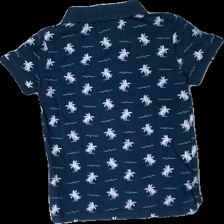
View: back
Type: Shirt
Category: Children
Brand: Not in the list
Brand text on label: Sail Gear
Colors: Blue, White
Material: 100% cotton
Pattern: Floral print
Cut: Regular, Cropped
Size: 110
Season: All
Price range: <50
Recommended usage: Export
Comment: Washed out